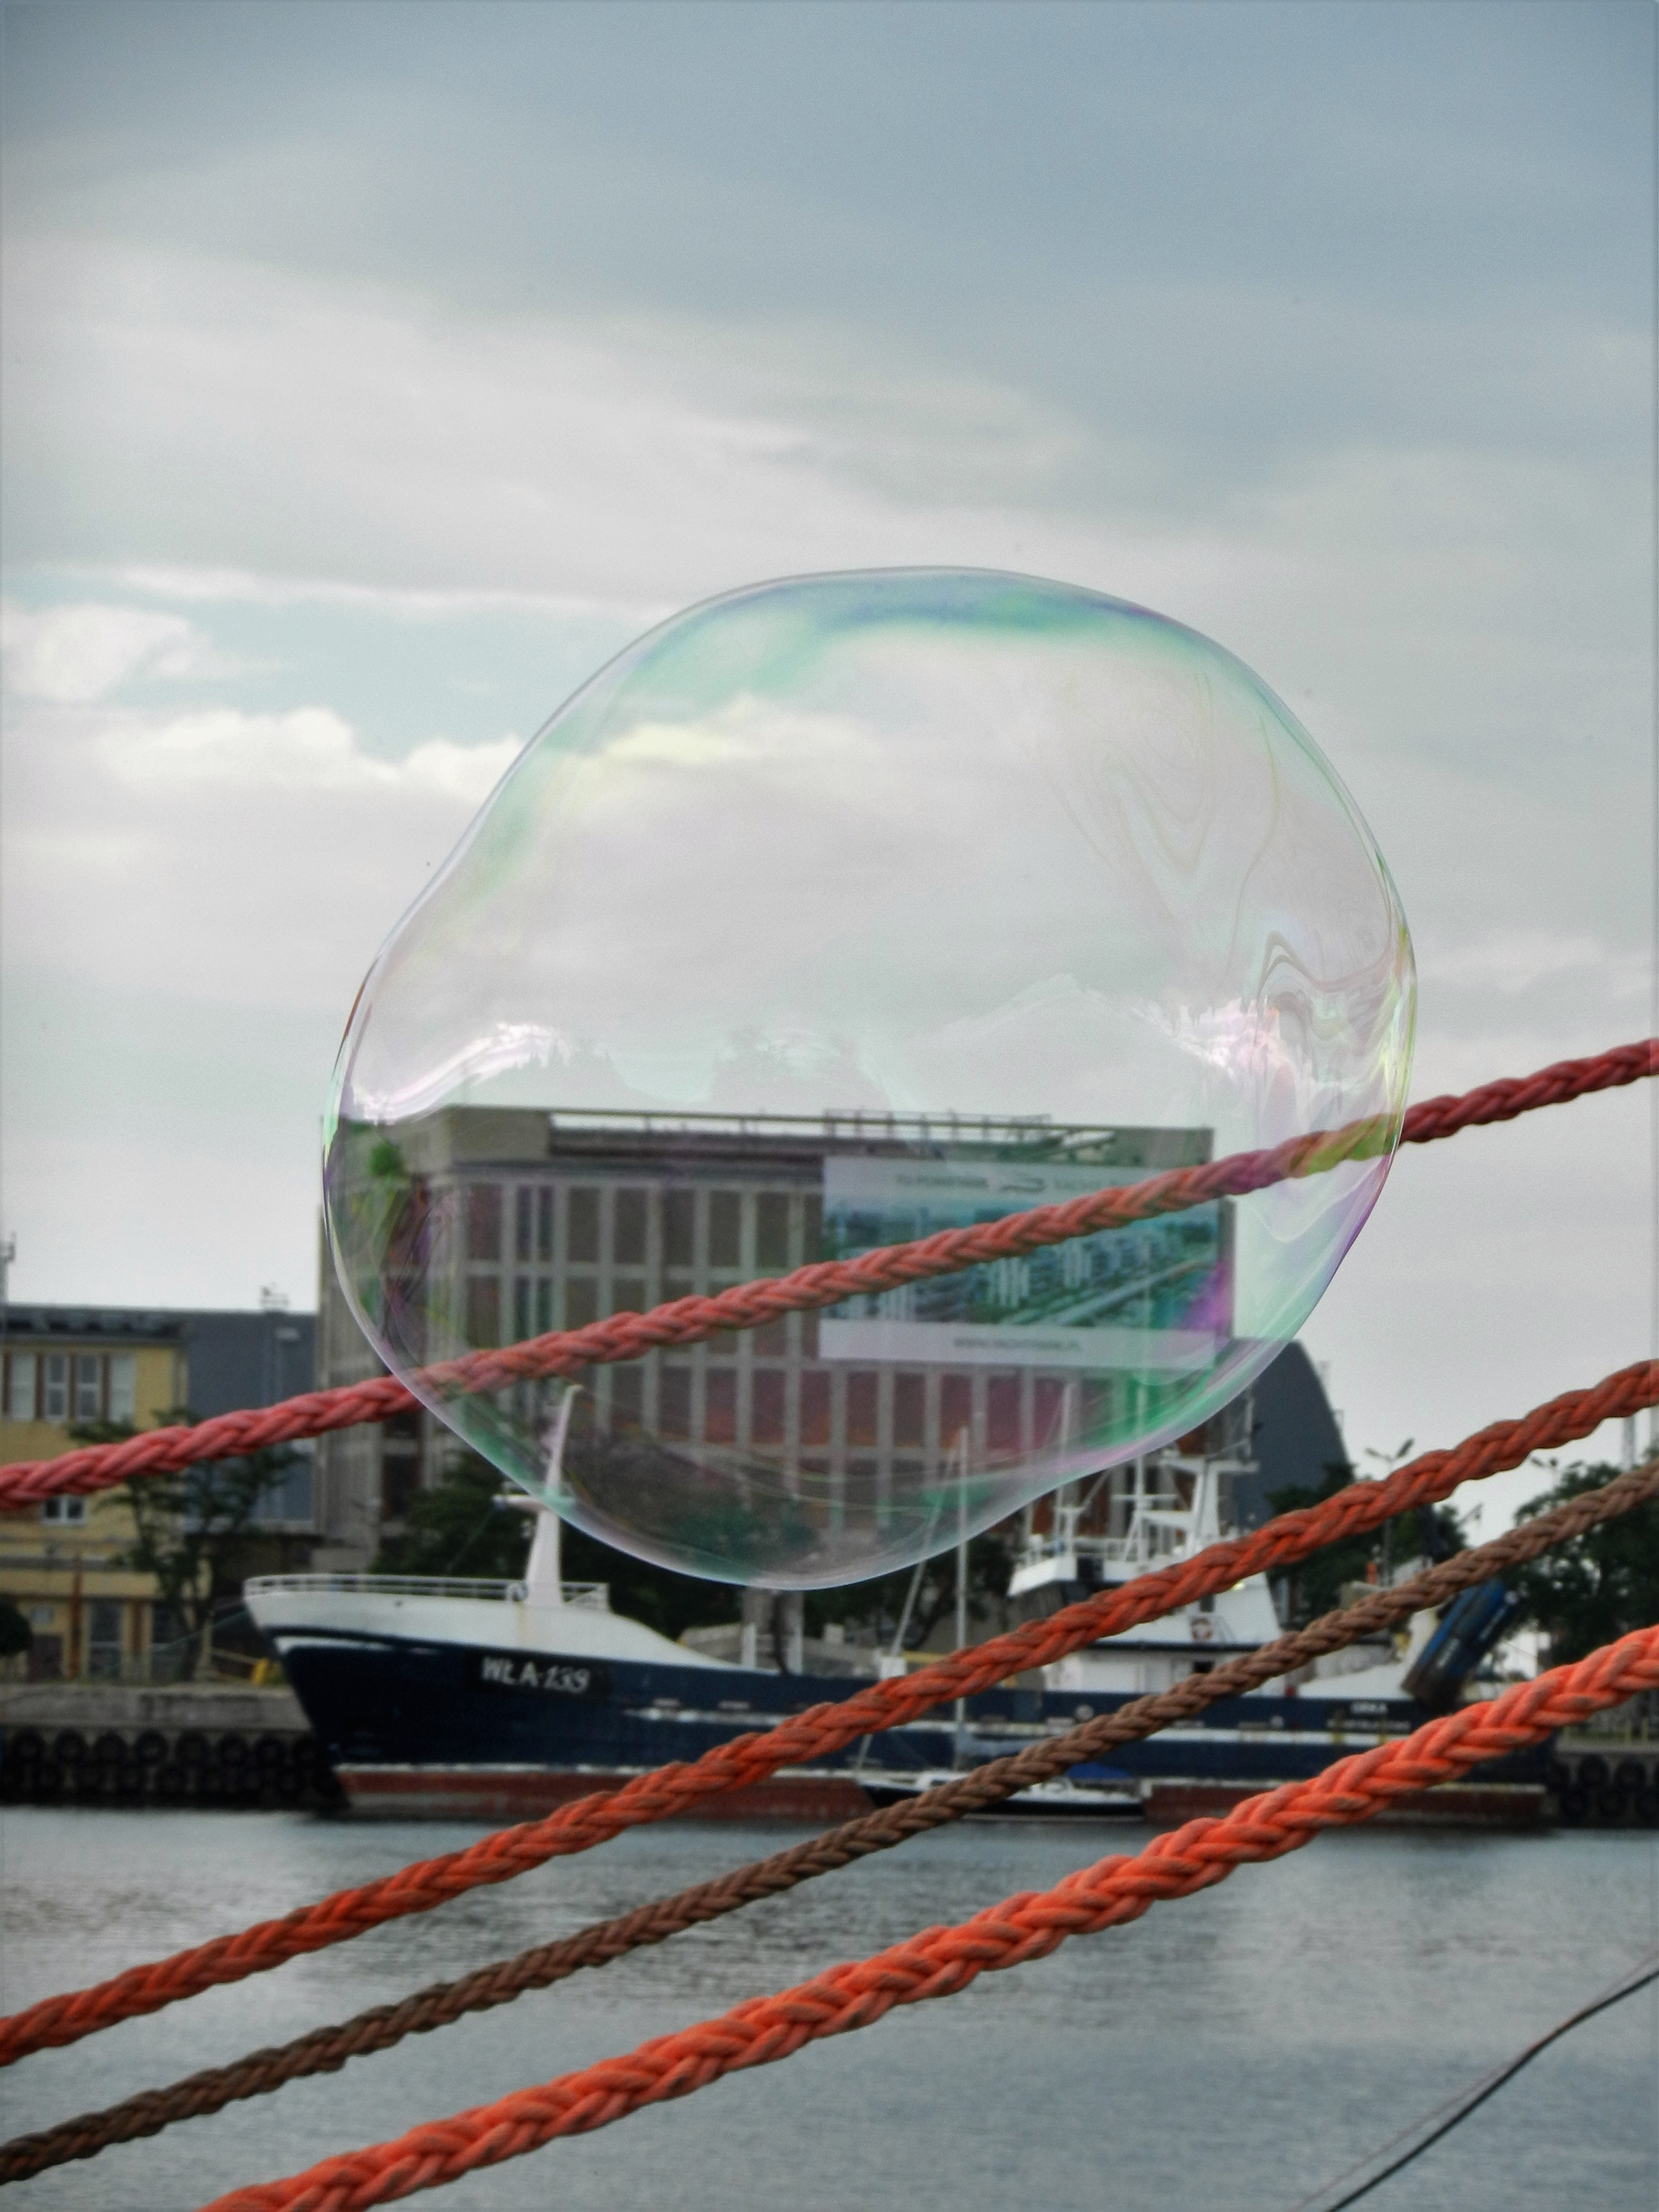
sea, water, liquid, sky, boat, air, round, glass, reflection, space, artistic, waterway, bubble, bubbles, the background, mode of transport, fixed link, water transportation